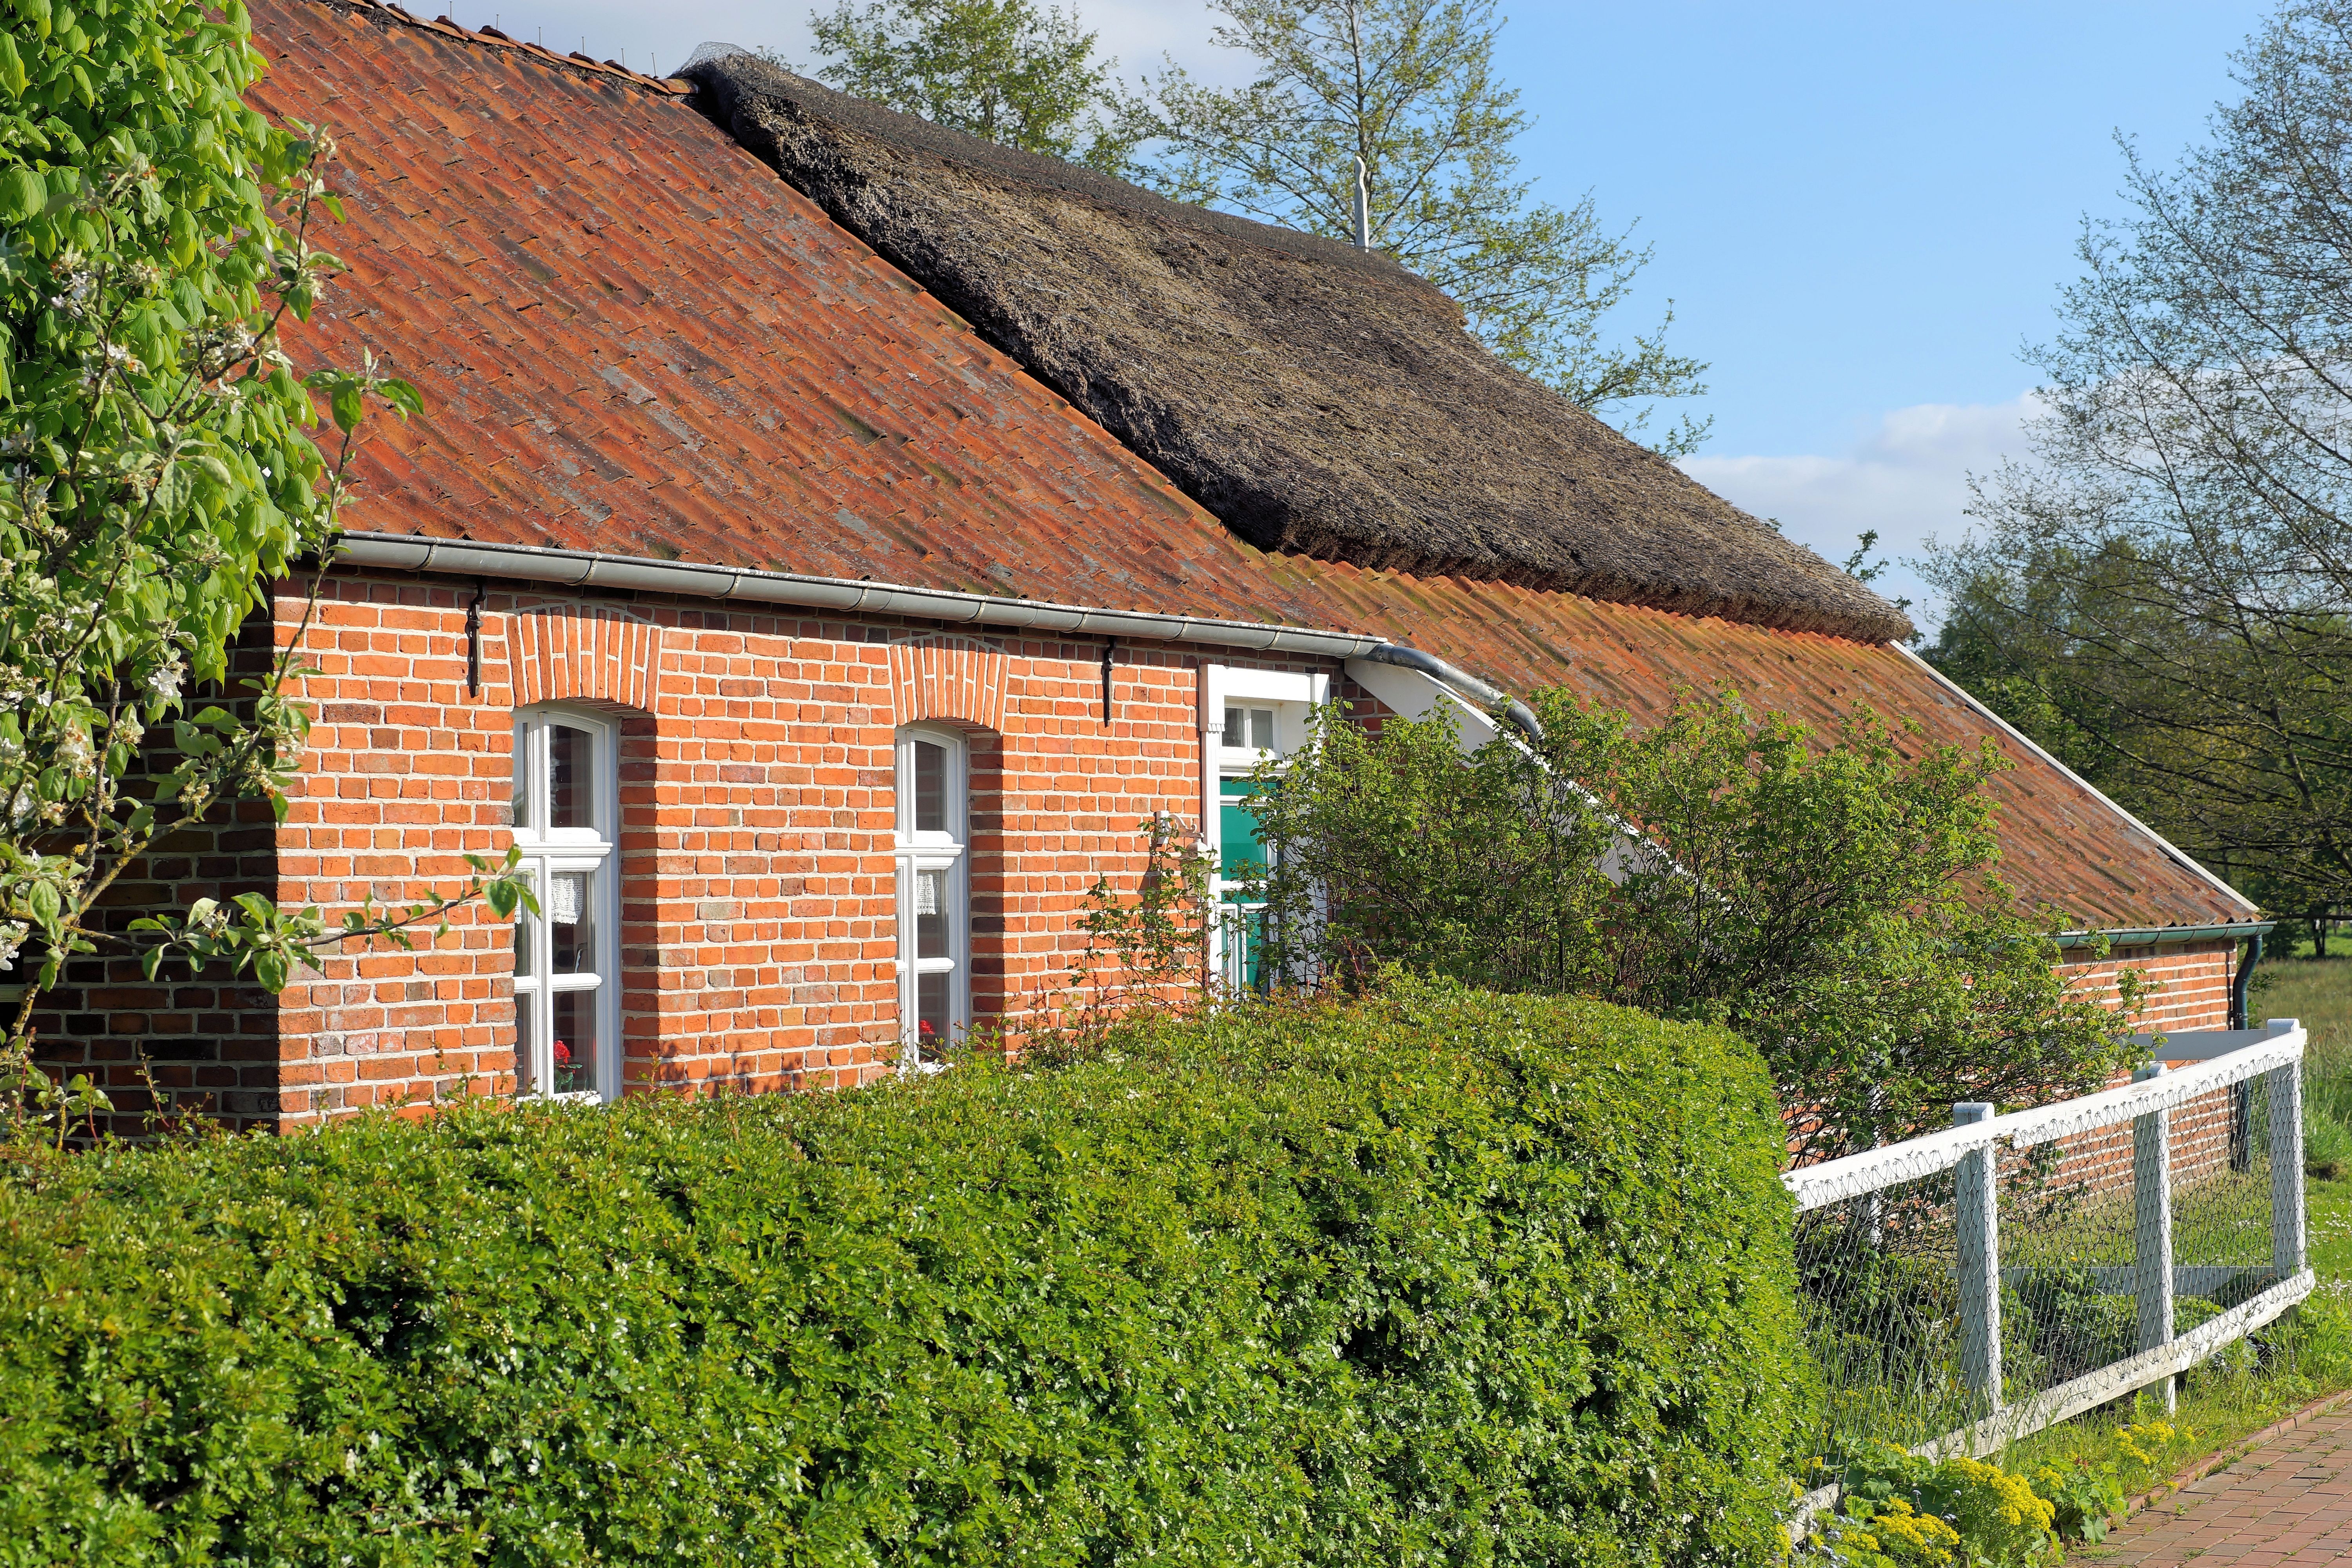
sky, farm, lawn, house, roof, building, old, barn, home, village, museum, cottage, property, agriculture, garden, shrub, farmhouse, plantation, original, estate, yard, thatching, hedge, siding, east frisia, rural area, gable, historic preservation, fehnhaus, residential area, old fehnhaus, door rear, thatched cover, outdoor structure